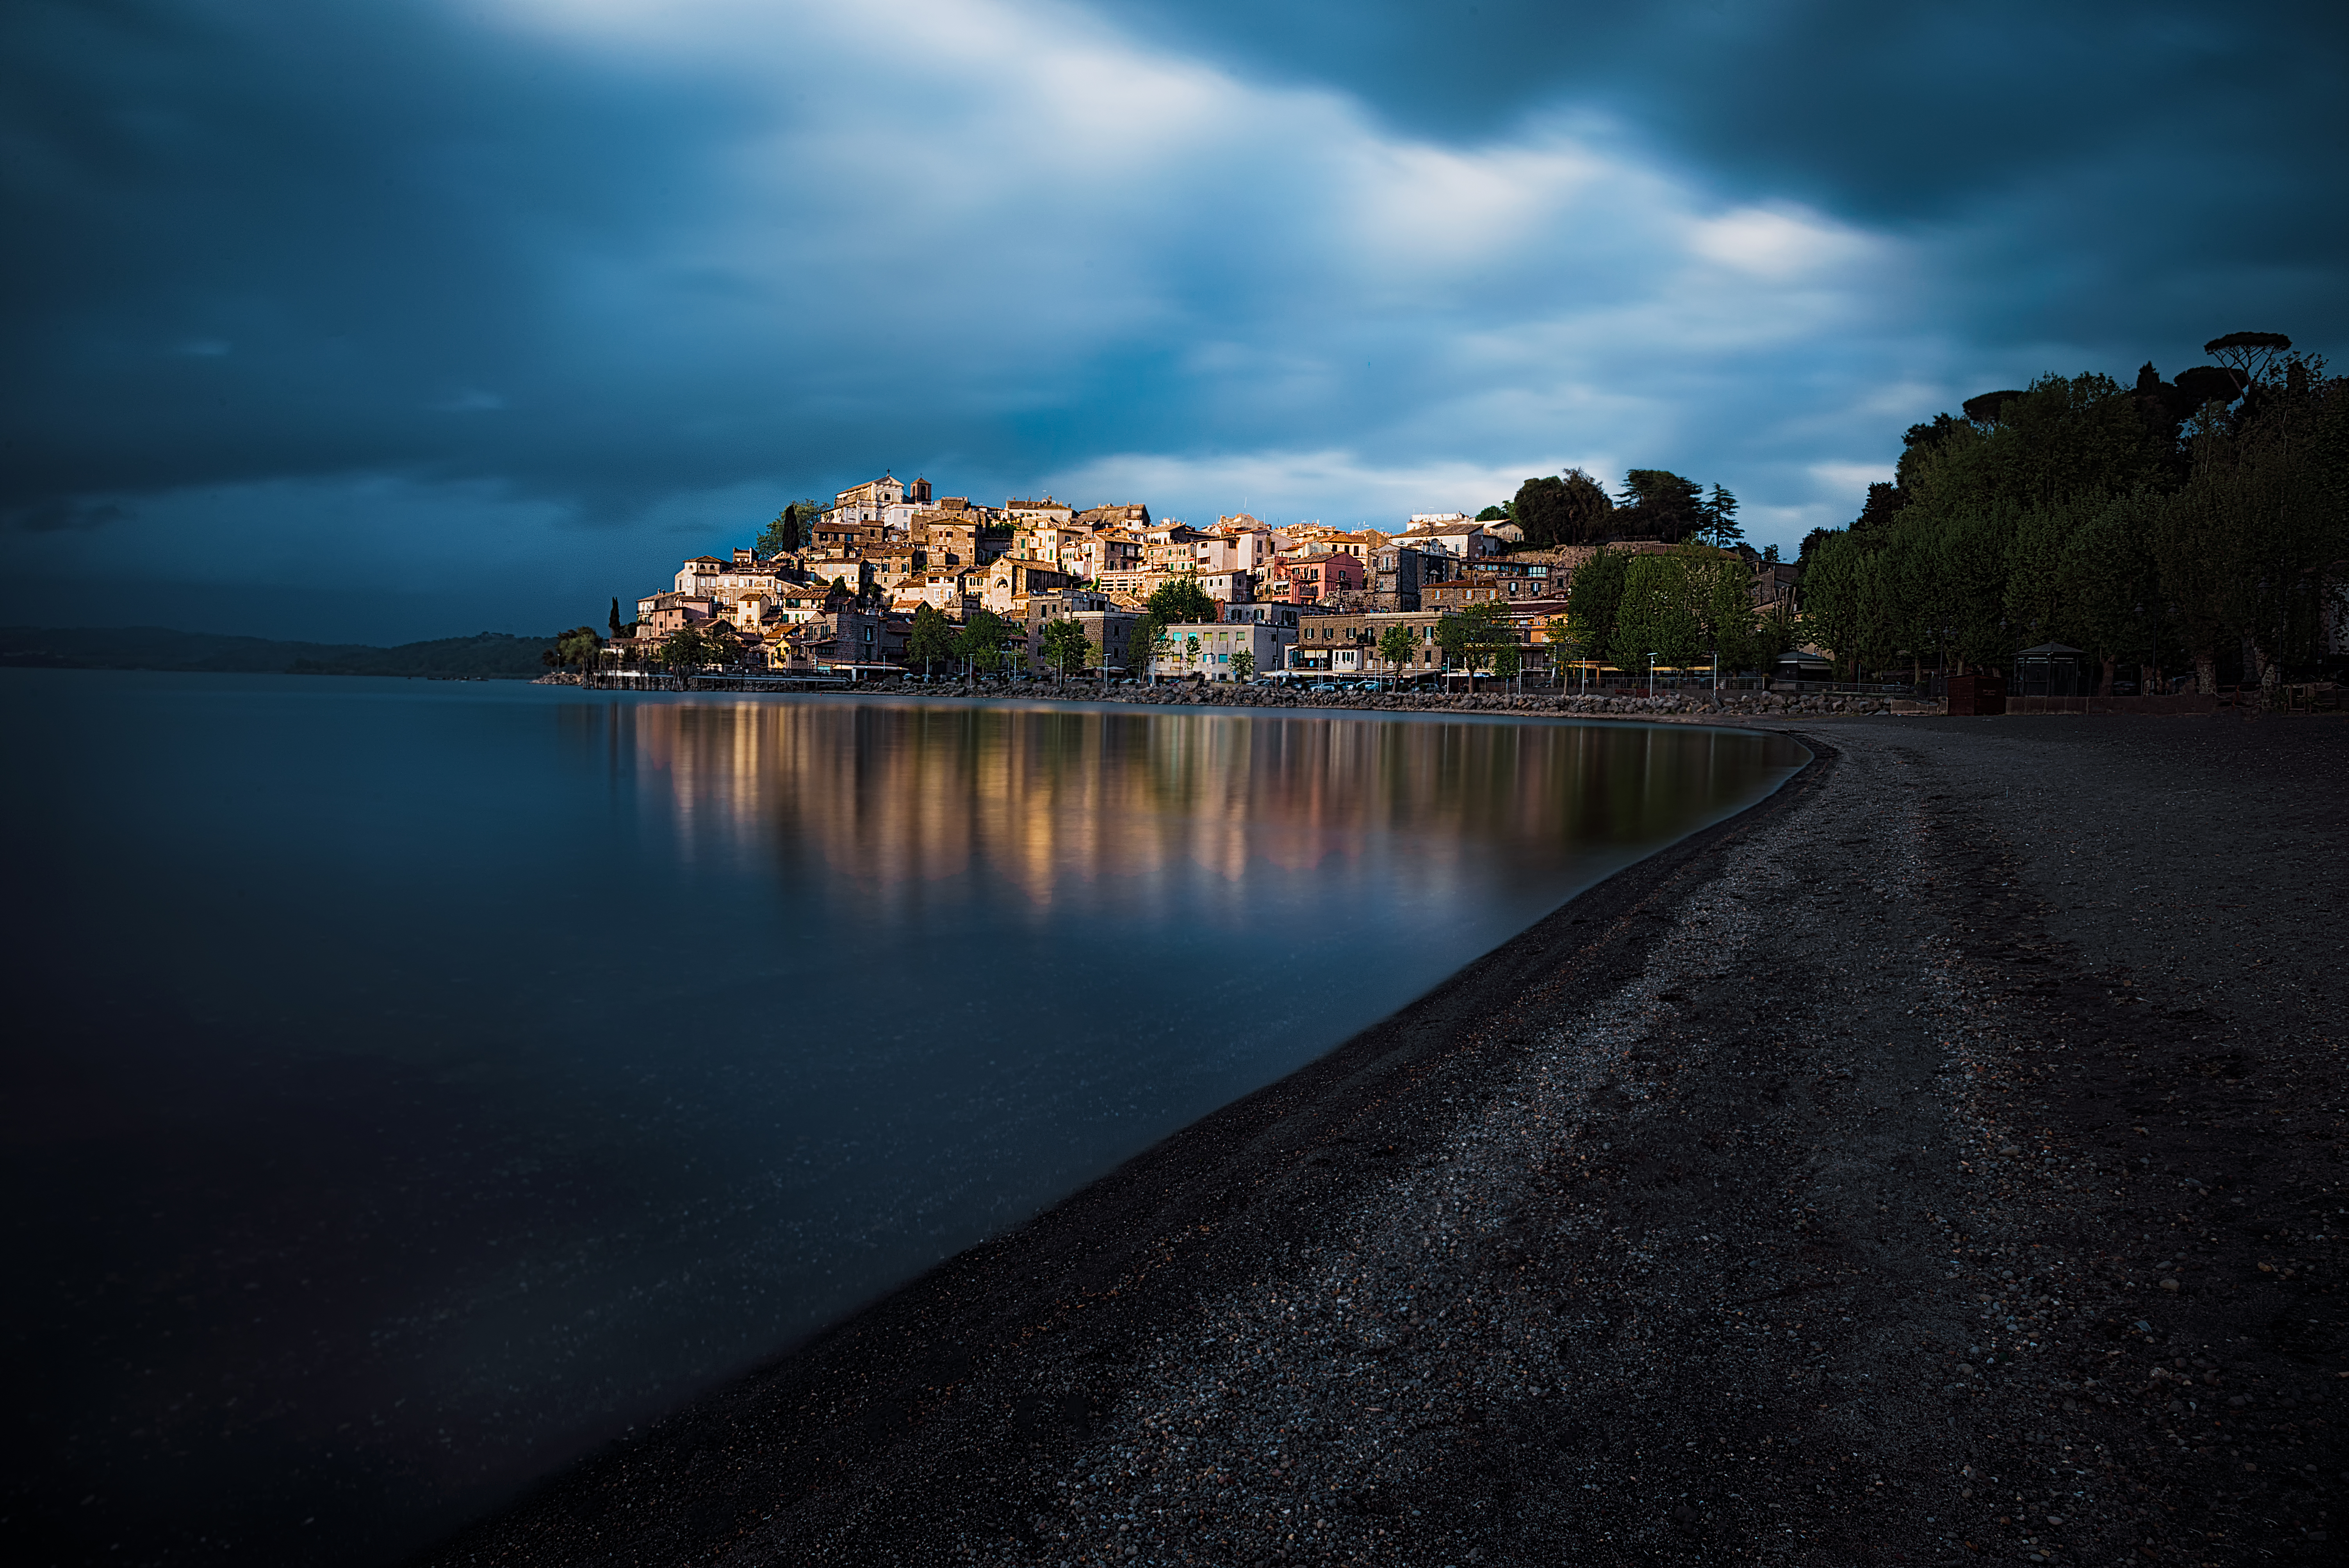
sky, blue, water, cloud, sea, light, reflection, coast, tree, shore, ocean, atmosphere, photography, horizon, landscape, calm, coastal and oceanic landforms, lake, sunlight, vacation, night, rock, hill, road, tropics, mountain, reservoir, tourism, evening, bay, house, river, meteorological phenomenon, island, cumulus, terrain, beach